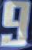
Number: 9